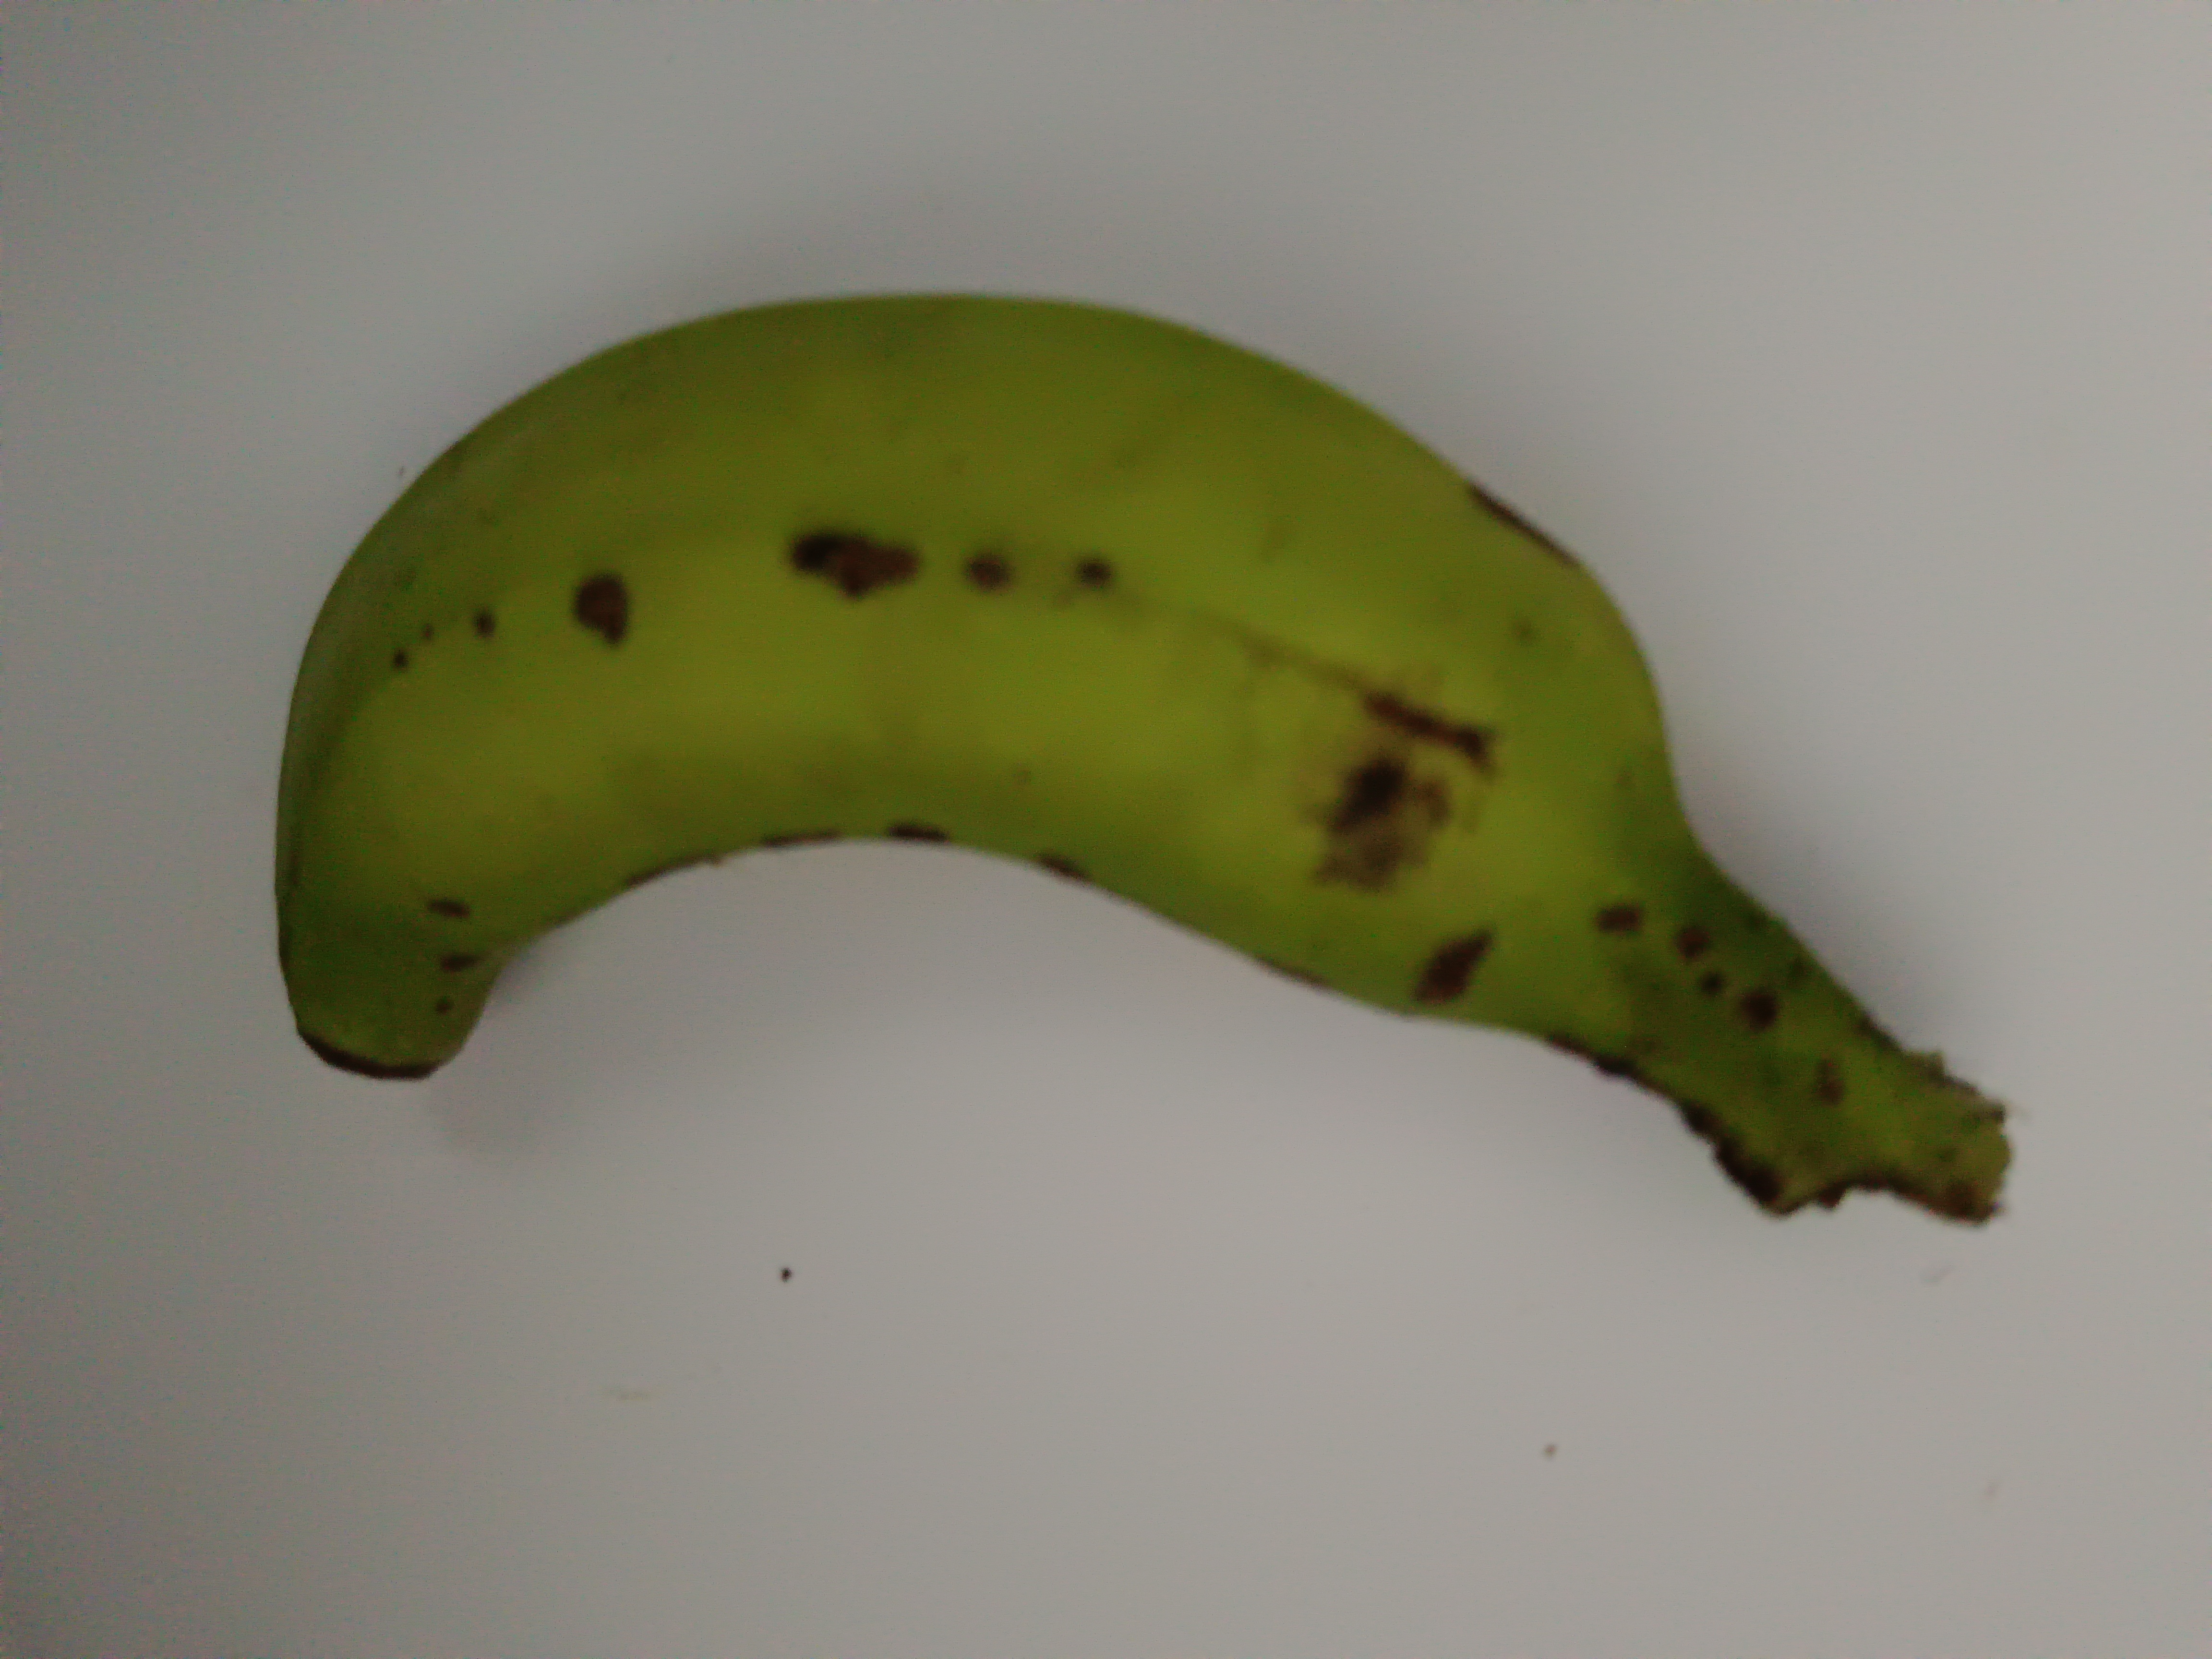
Banana variety: Shobri